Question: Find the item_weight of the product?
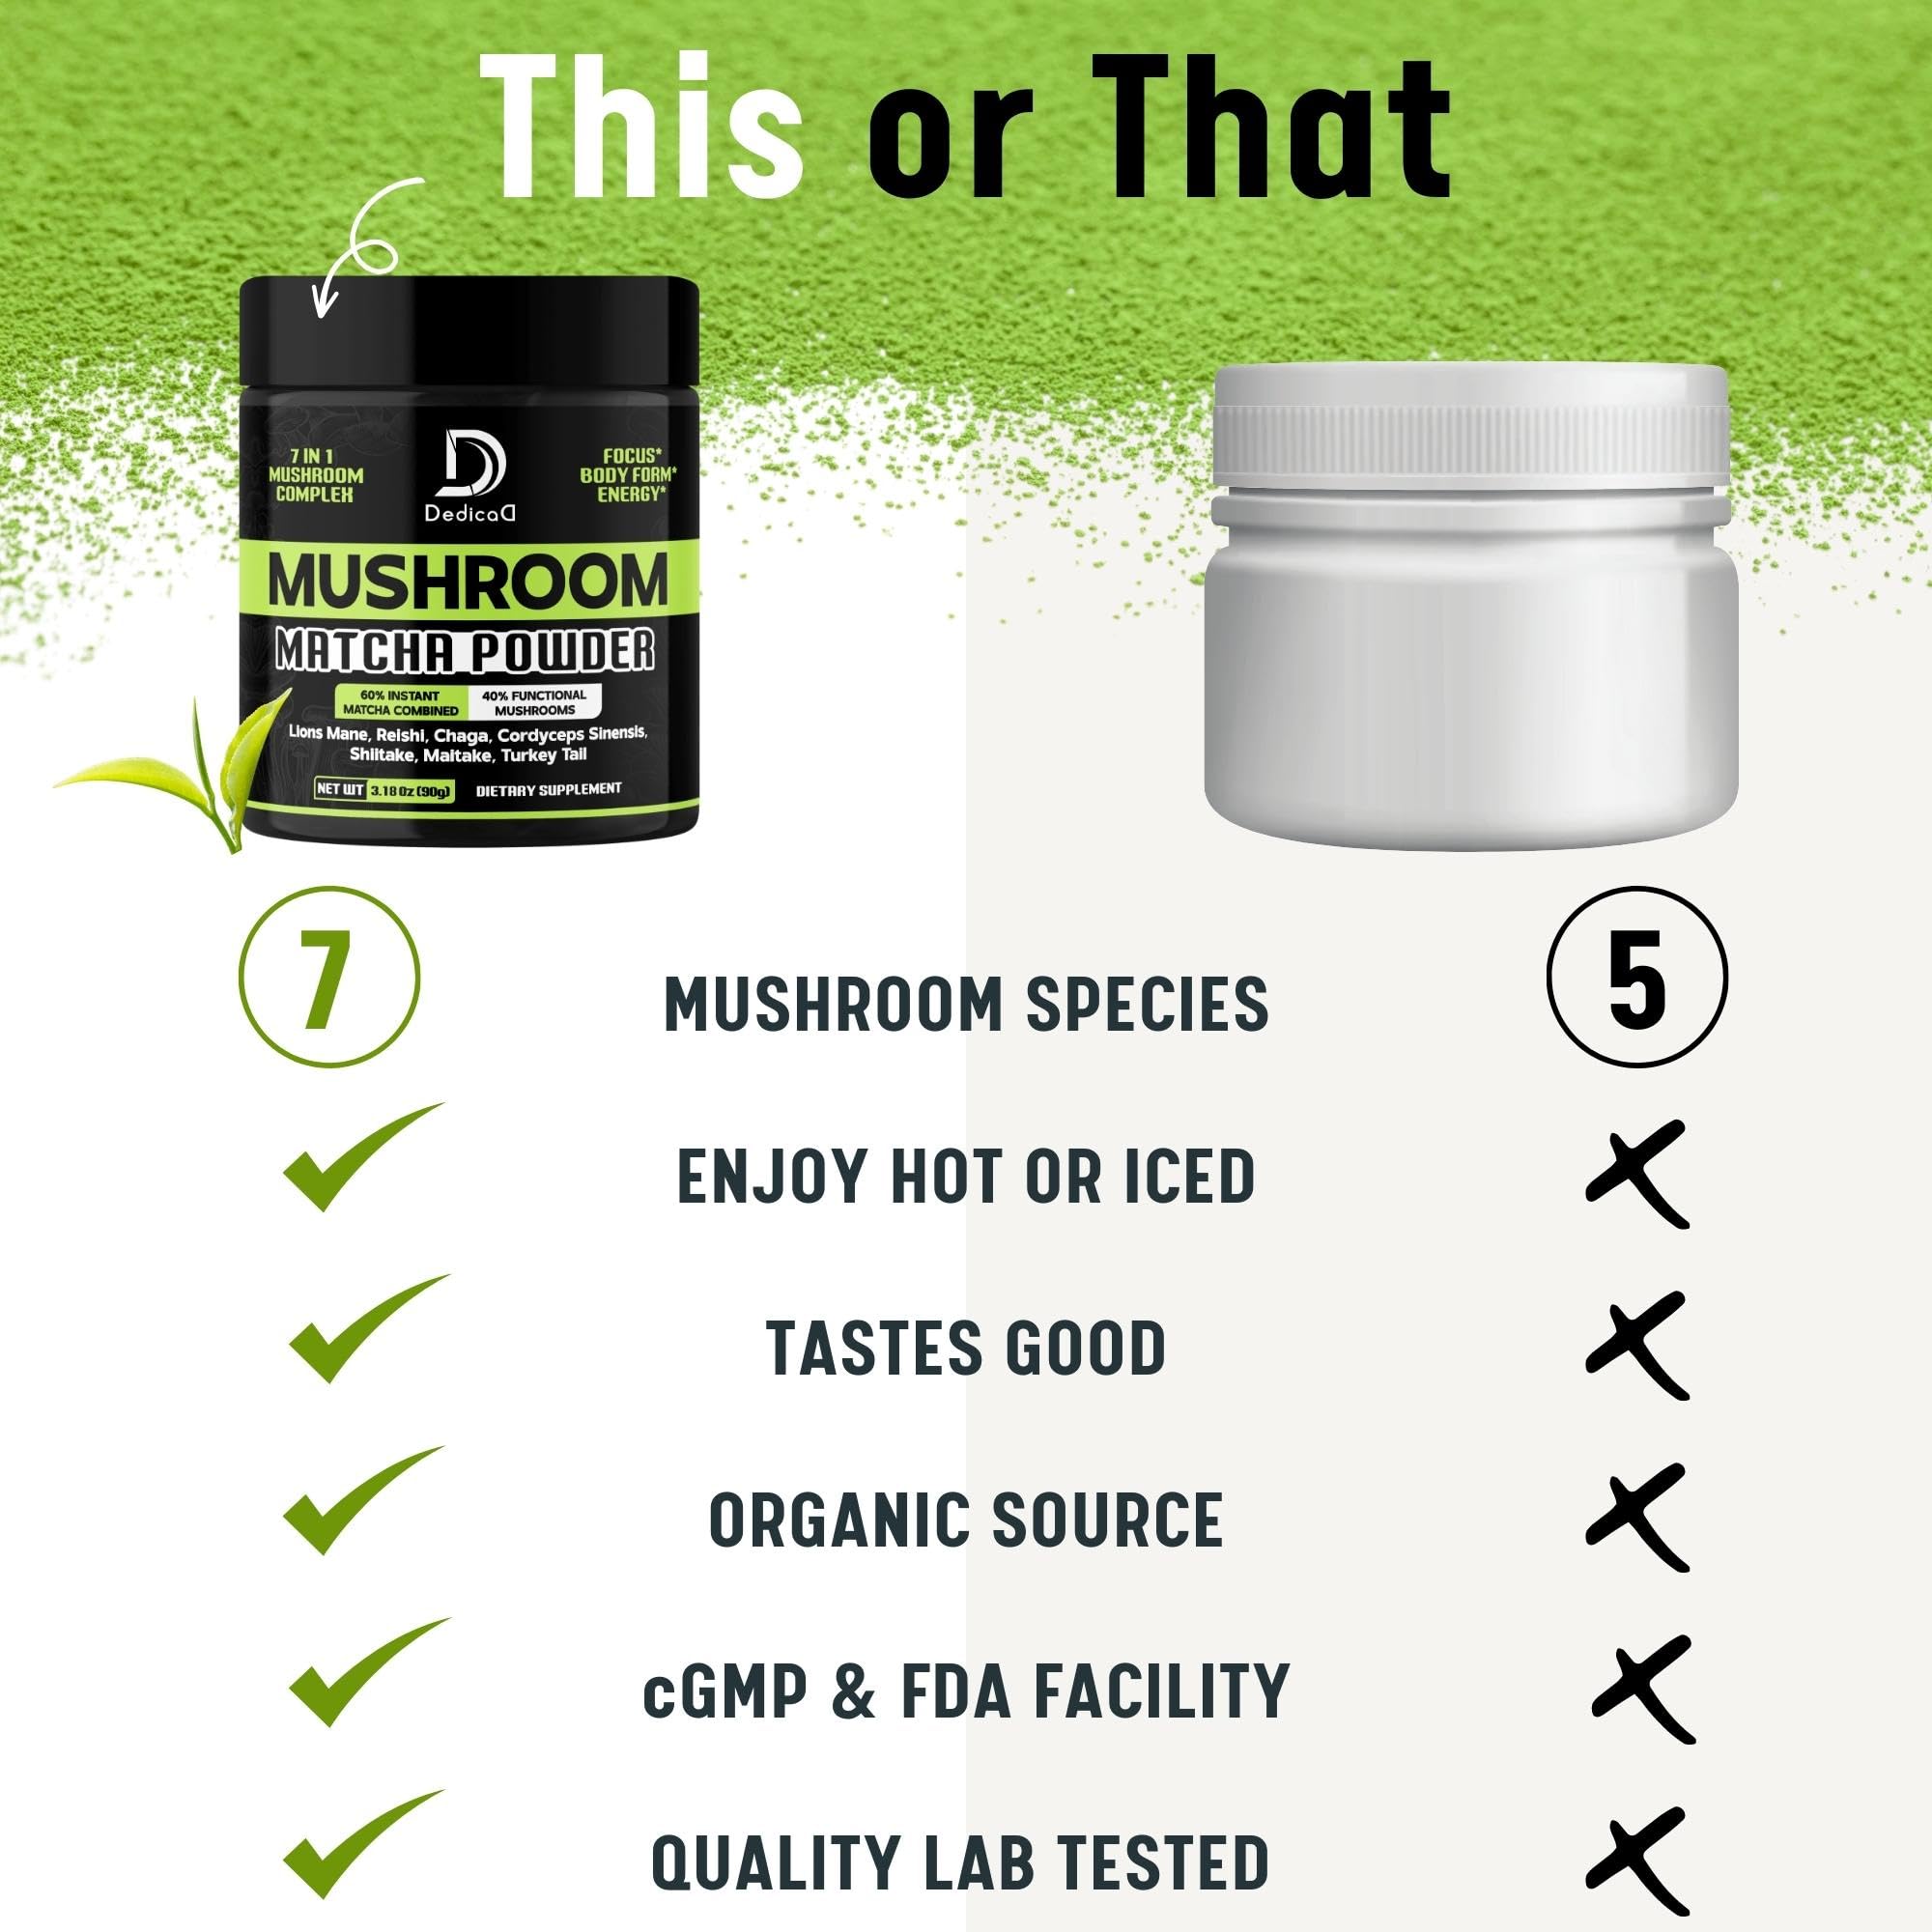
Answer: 90.0 gram